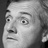
Emotion: sad